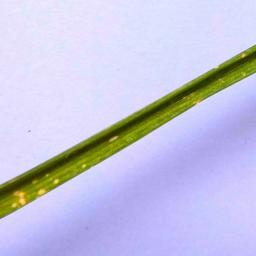
Label: Rice___Leaf_Blast